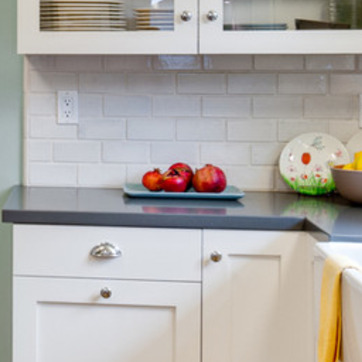
Material: food